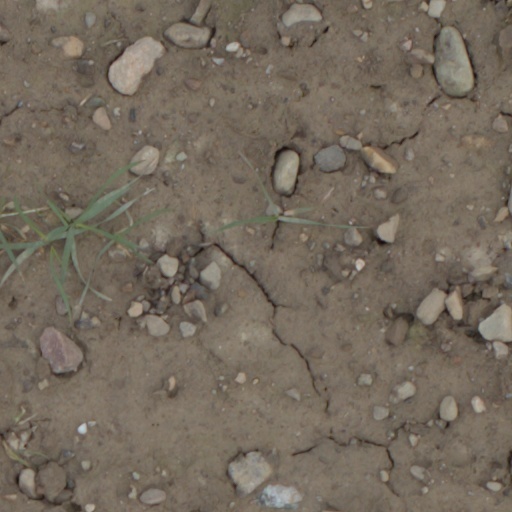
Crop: wheat